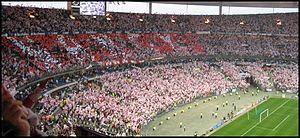
Supporteurs nancéien au Stade de France lors de la finale de la Coupe de la Ligue en 2006
L'Association sportive Nancy Lorraine, est un club de football français fondé en 1910 à Nancy et basé à Tomblaine dans la banlieue nancéienne.